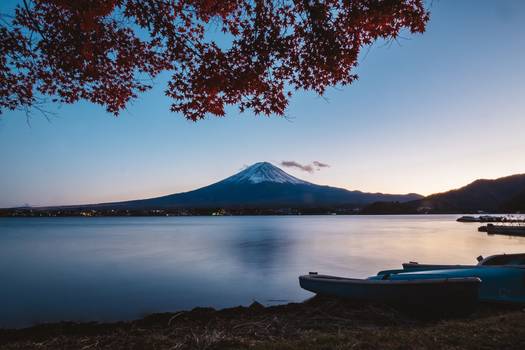
Label: No Watermark